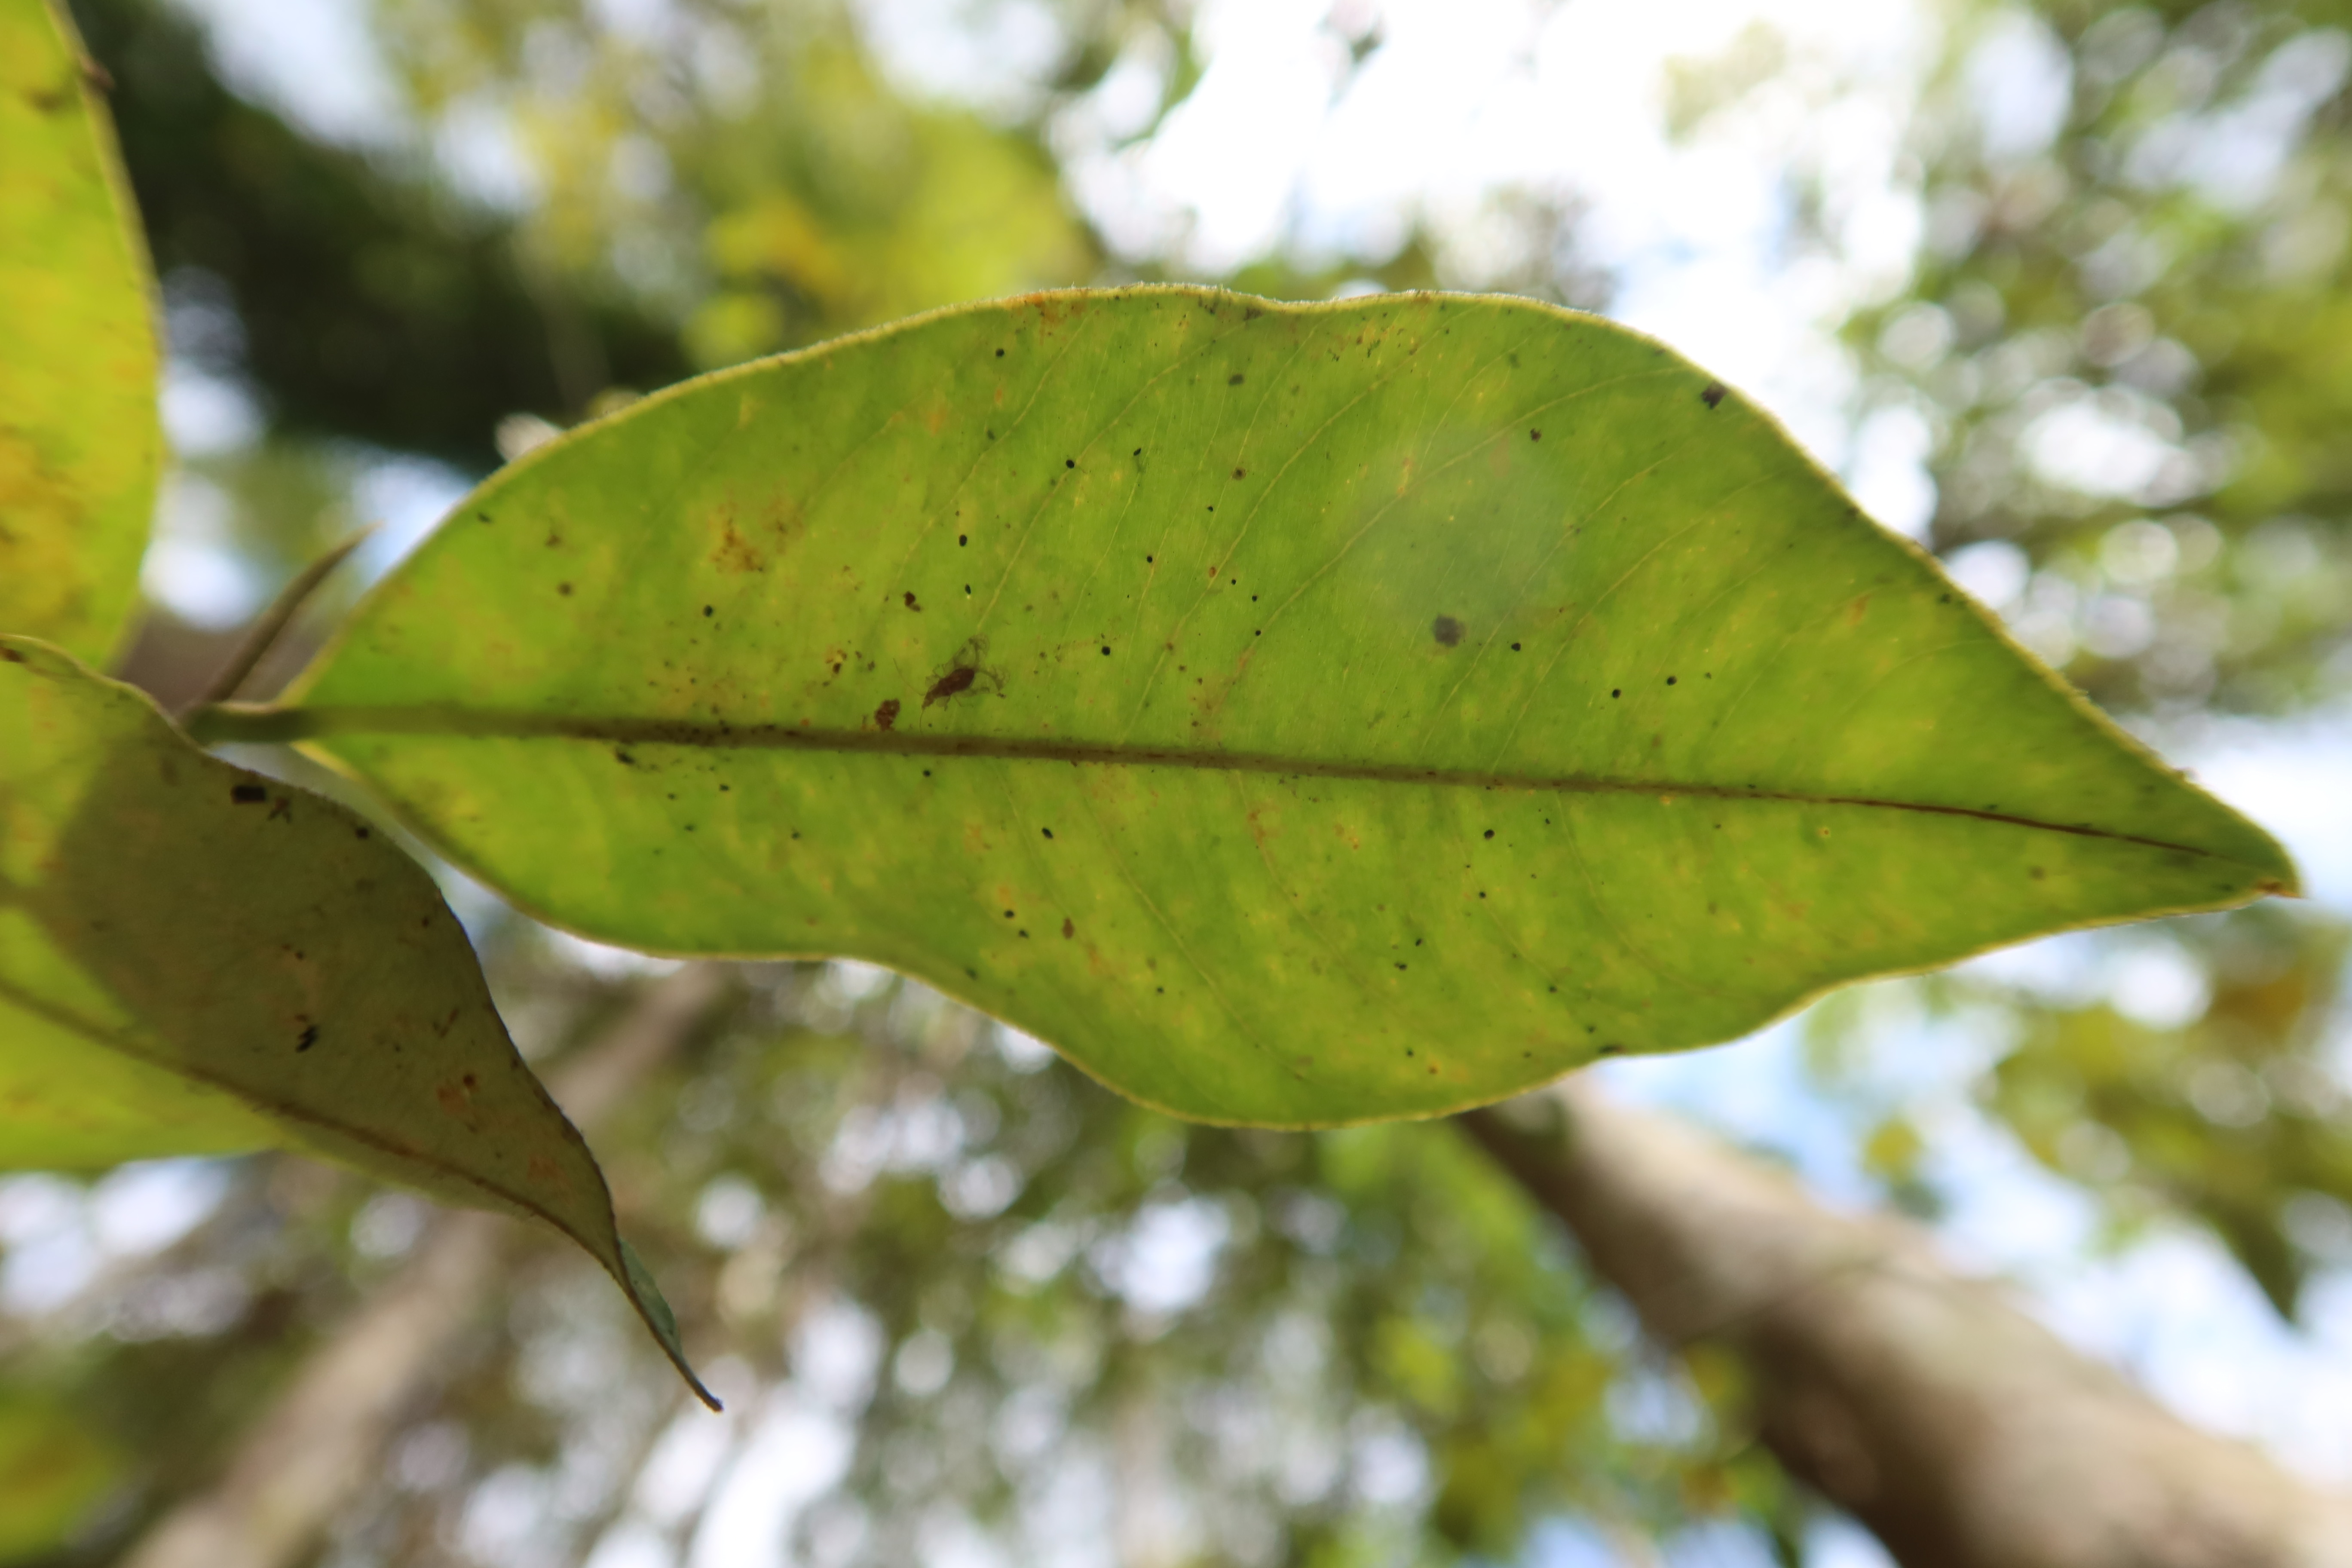
Label: Brown spots